Special effects of Total Recall (1990 film)

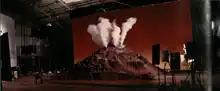
The exploding Martian mountain miniature was filmed in a former blimp hangar due to its size and the need to position lights and cameras far away to capture the effects as it detonates.

The Martian mountain eruption was filmed in the Agricultural Hall No. 5 (a former blimp hangar) at the Ventura County Fair, since it was the only local place large enough to position lighting far enough from the set for the necessary angles and shadows. The mountain, high and in diameter, was constructed in nine pieces to facilitate transportation. Only the camera-facing part was built in detail, with the rear left open to operate effects from within (including vapor steam and chemical smoke). Behind the model was a chimney, designed to funnel liquid nitrogen and steam in a large plume. Air mortars were used to burst through the paper-thin plaster mountaintop; mountain shaking levers were also used. The top of the mountain was cast in lightweight plaster, textured on the underside with small shapes separated by thin plaster so the cap would disintegrate when hit by the air mortar. The effect took about a week to set up, and another week to film.